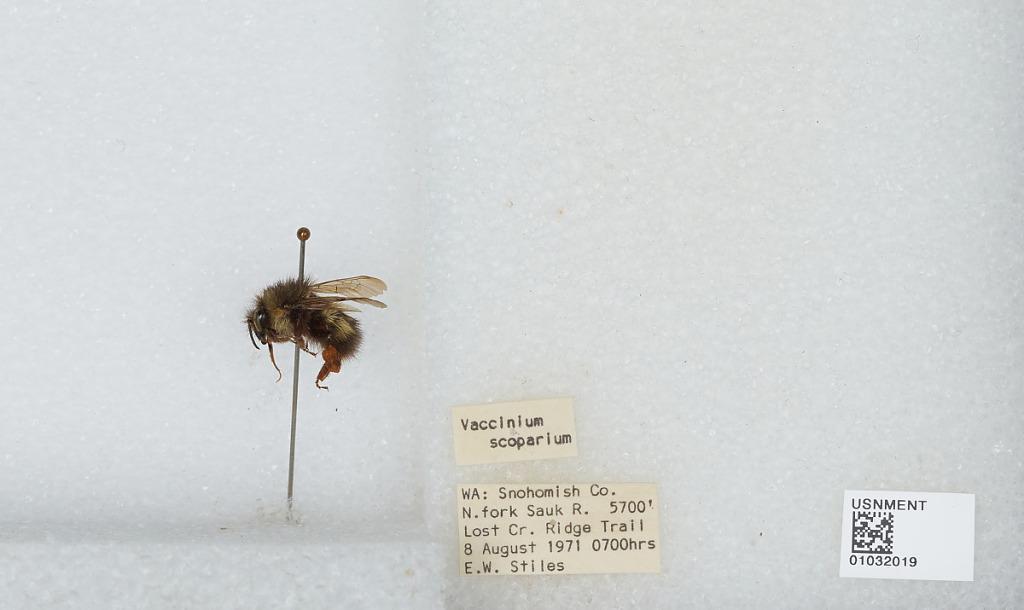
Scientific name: Bombus (Pyrobombus) sitkensis Nylander
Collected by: E. Stiles
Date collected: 1971-8-8
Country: United States
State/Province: Washington
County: Snohomish
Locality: North Fork Sauk River, Lost Creek Ridge Trail
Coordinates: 48.0936, -121.336